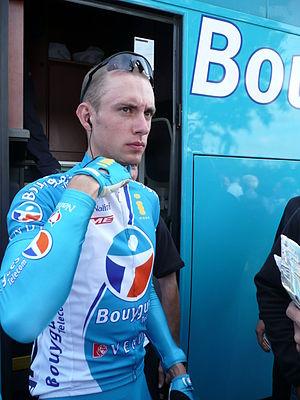
Stef Clement est un coureur cycliste néerlandais né le 24 septembre 1982 à Tilburg. Professionnel de 2006 à 2018, il est spécialiste du contre-la-montre et a notamment été quatre fois champion des Pays-Bas du contre-la-montre et médaillé de bronze du championnat du monde du contre-la-montre en 2007.